Miša Molk

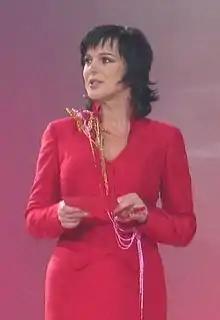

Miša Molk (born 6 September 1954) is a retired Slovenian journalist and television personality. Molk is known for her long association with RTV Slovenija.